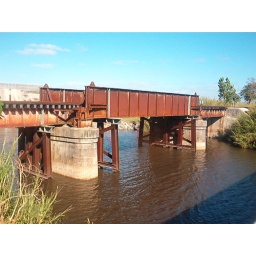
railroad road bridge near lake okeechobe, FL.